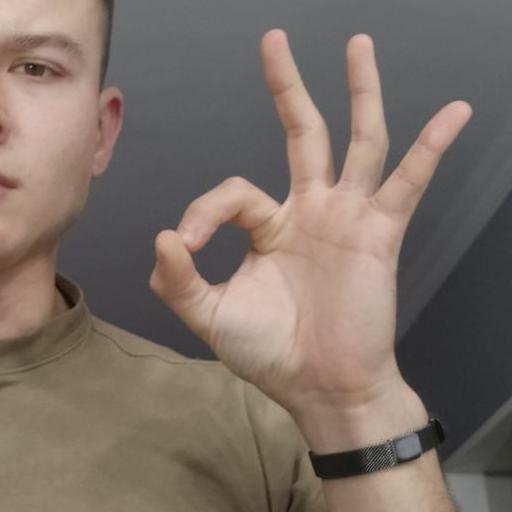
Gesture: ok